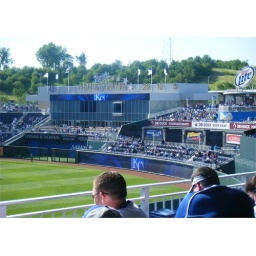
Picture of the left field seats from the right field bar area. I sat in the lower box for the game.